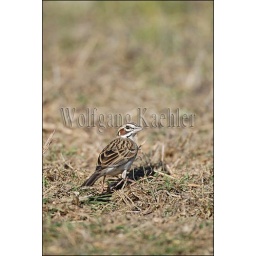
Usa, texas, hill country near hunt, lark sparrow feeding on ground